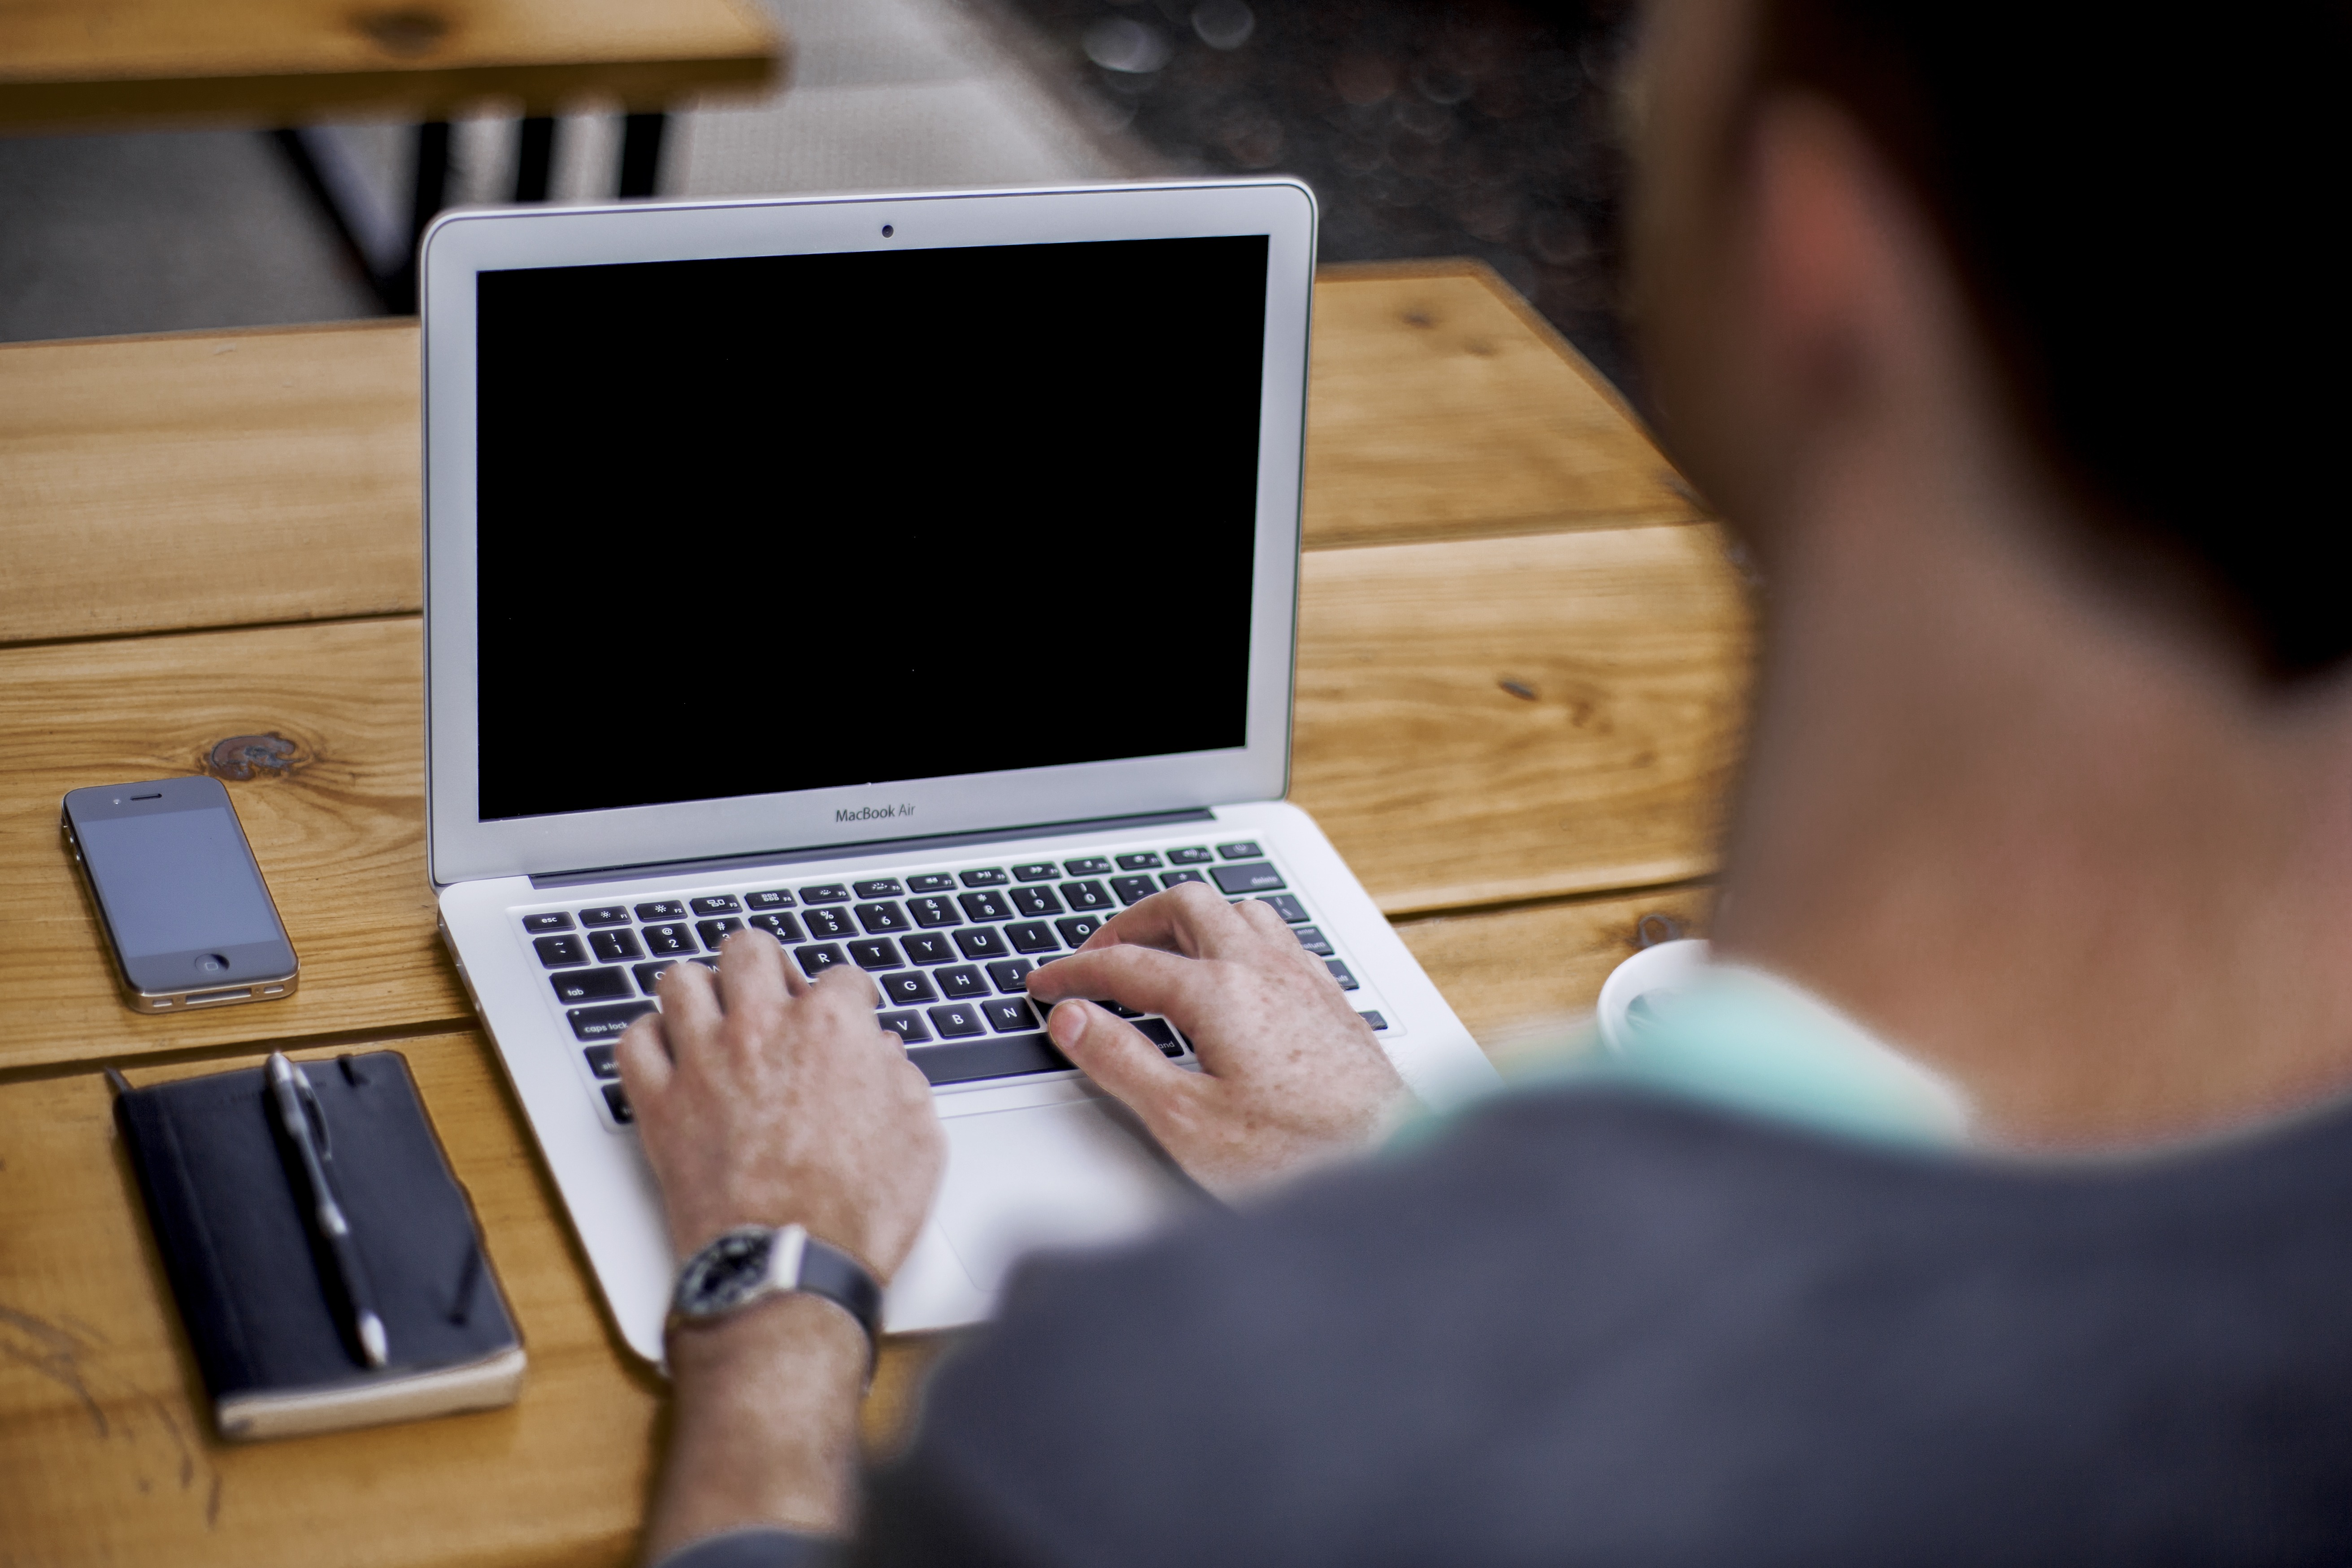
laptop, iphone, desk, notebook, computer, smartphone, writing, work, hand, apple, typing, working, table, wood, technology, pen, notepad, office, business, apple inc, workstation, blogging, home office, macbook air, design, blogger, author, portable device, personal computer, office job, tablet pc, ereader, application for employment, job application